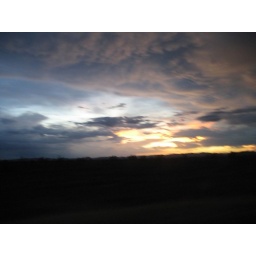
Beautiful sky over the mountains